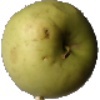
Label: Apple Golden 3